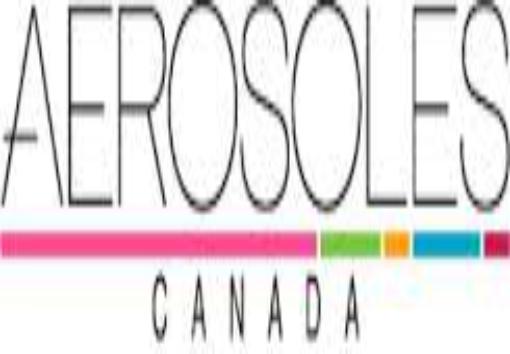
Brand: Aerosoles
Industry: Clothes